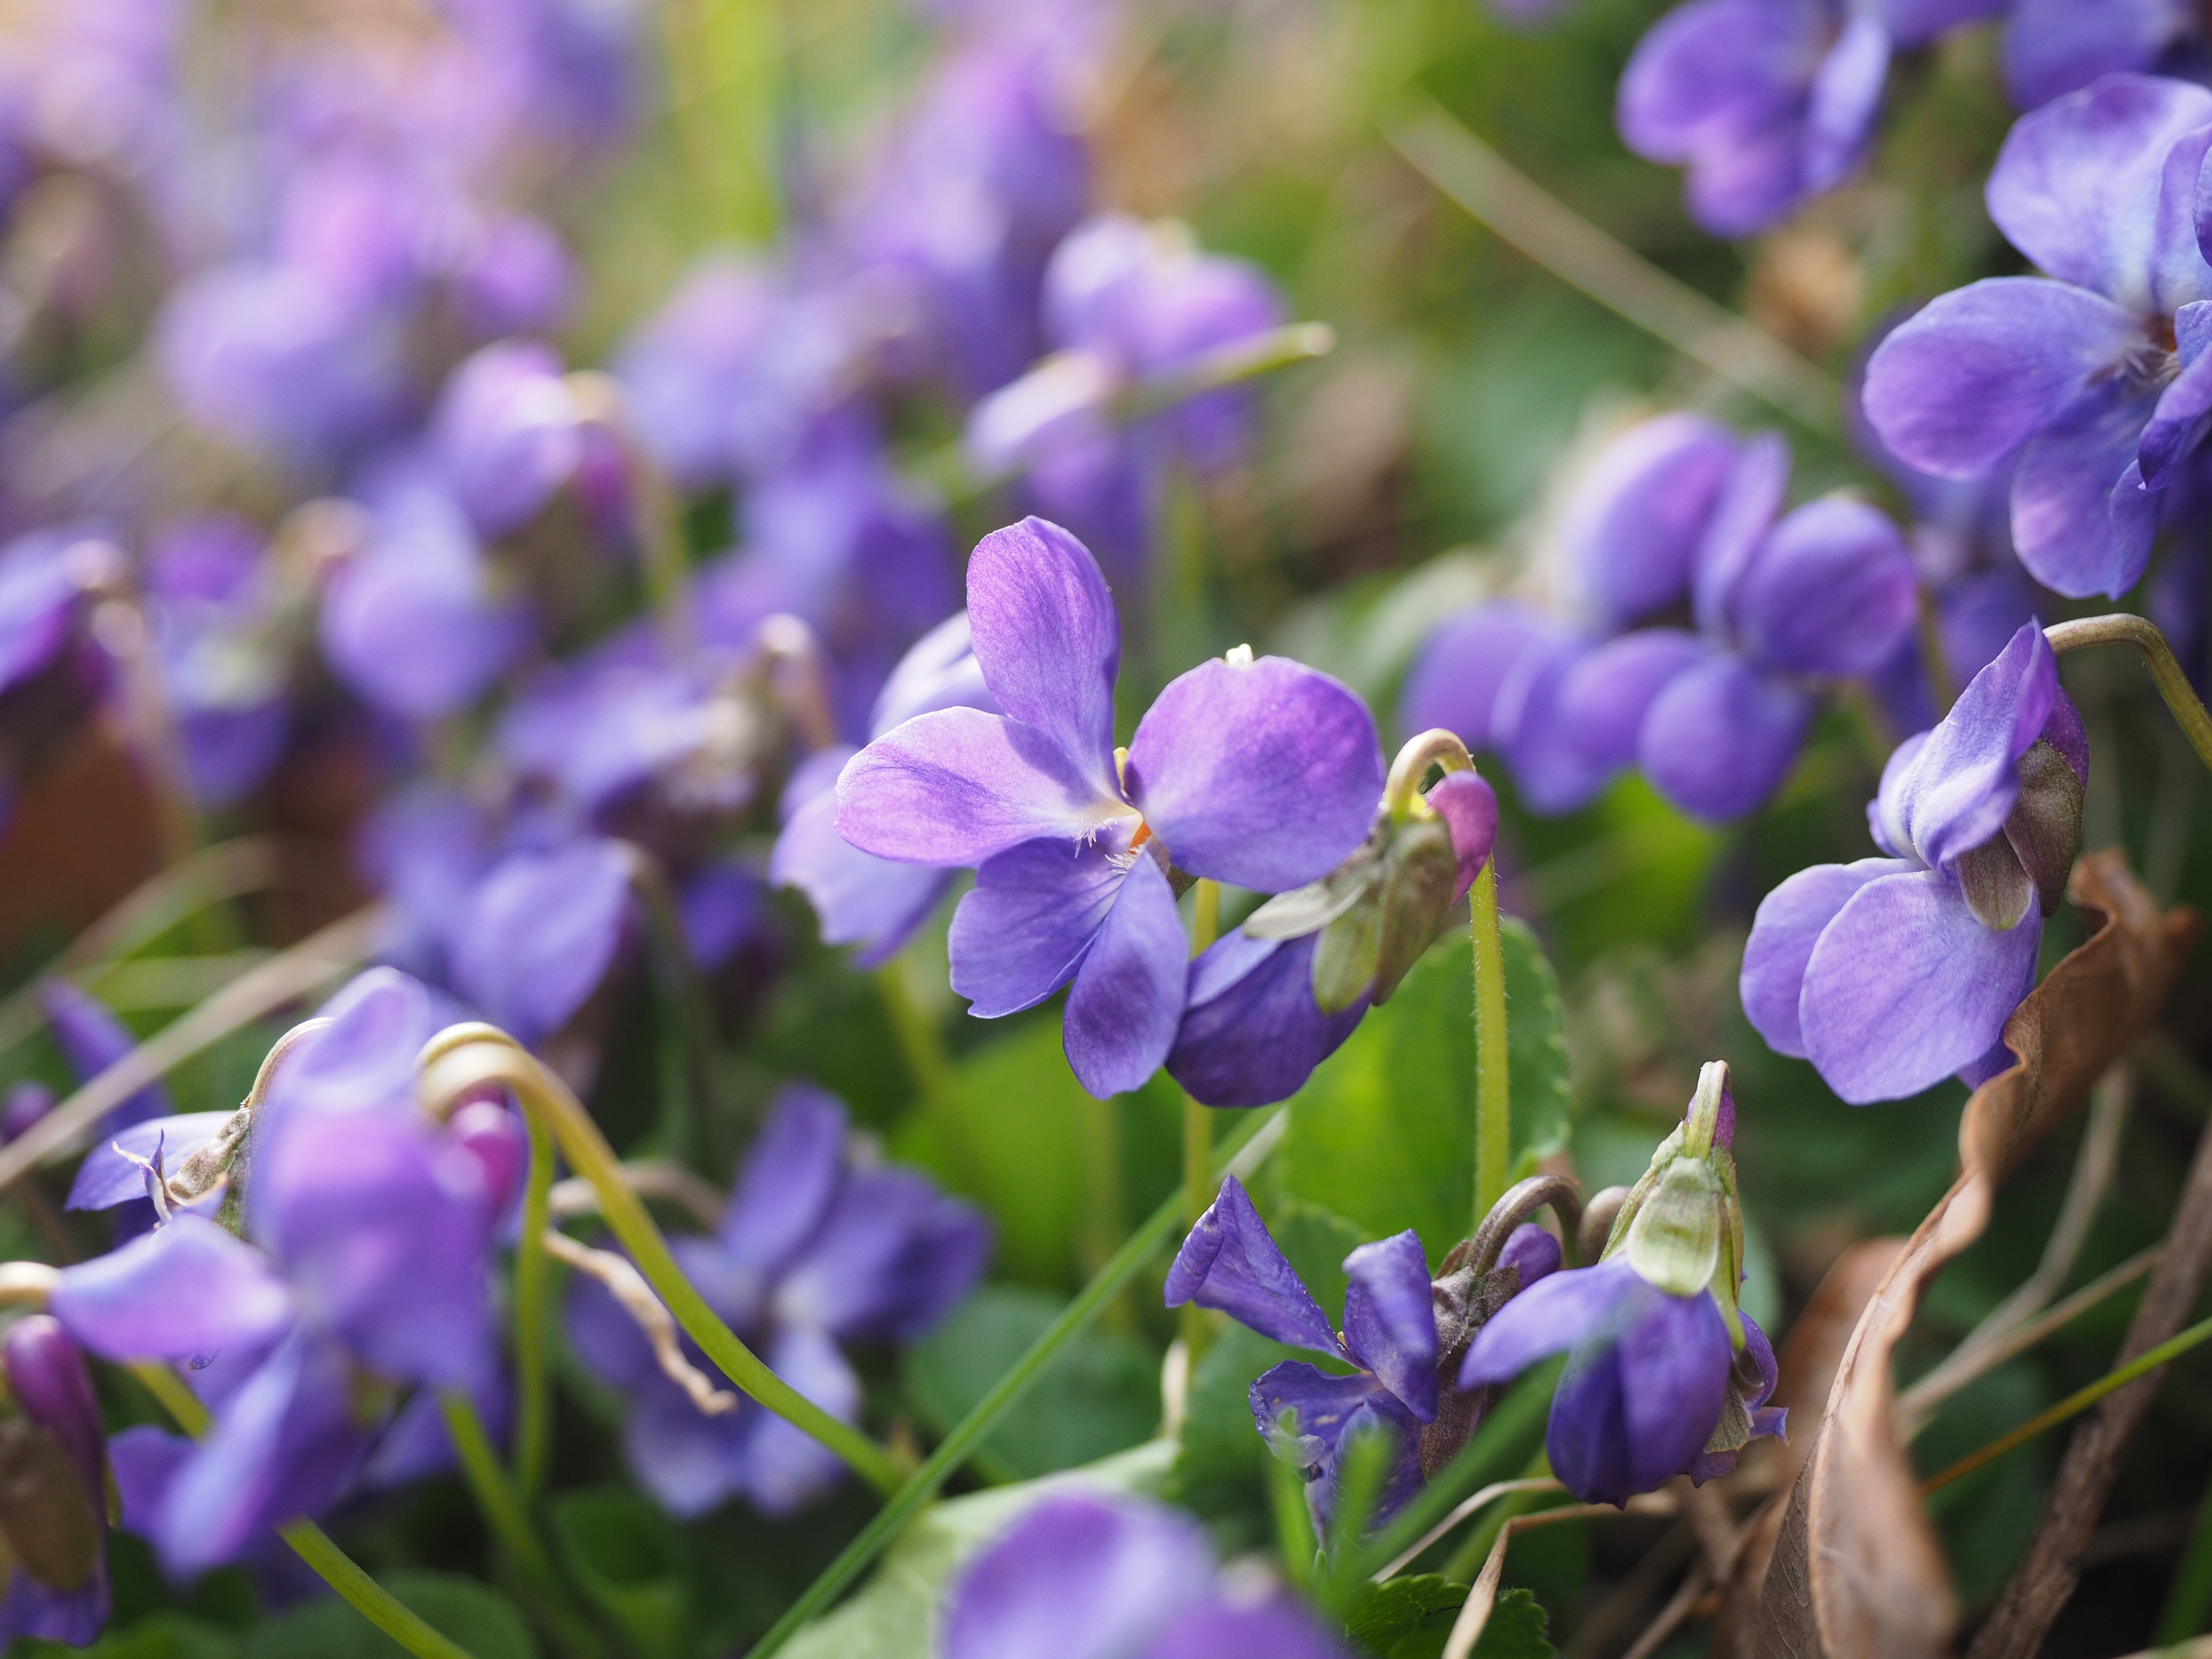
nature, forest, blossom, plant, flower, purple, bloom, spring, botany, flora, wildflower, violet, smell, fragrant, viola, fragrance, macro photography, harbinger of spring, flowering plant, violaceae, dayflower, herbaceous plant, violet plant, land plant, violet family, dayflower family, everlasting sweet pea, rosette plant, violas, viola odorata, march violets, scented violets, fragrant violets